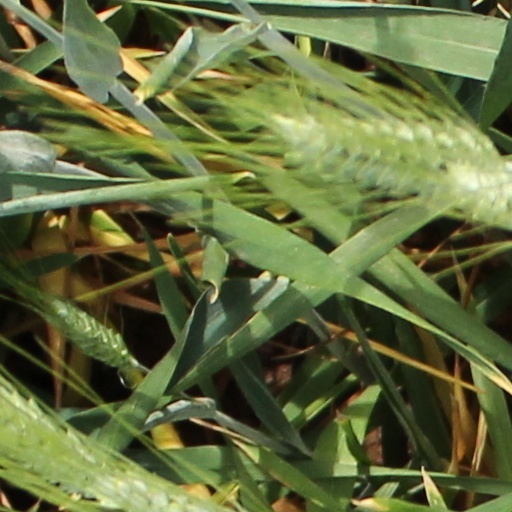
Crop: wheat